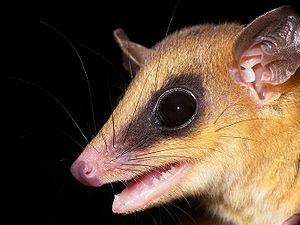
Les Souris-opossums forment un genre de marsupiaux de la famille des Didelphidae. Ce sont des opossums ou sarigues.
Marmosa robinsoni est une espèce d'opossum de la famille des Didelphidae. Il est originaire du Pérou, de Colombie, du Panama, du Guatemala et du Vénézuela.